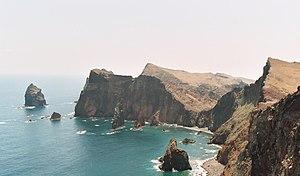
Ponta de São Lourenço
Madère est un archipel du Portugal composé de l'île du même nom et de plusieurs autres petites îles, situé dans l'océan Atlantique, à 973 km de Lisbonne et à 640 km au nord-ouest du cap Juby, dans la province de Tarfaya au Maroc. Il constitue une région autonome sous le nom de région autonome de Madère dont Funchal est la capitale.